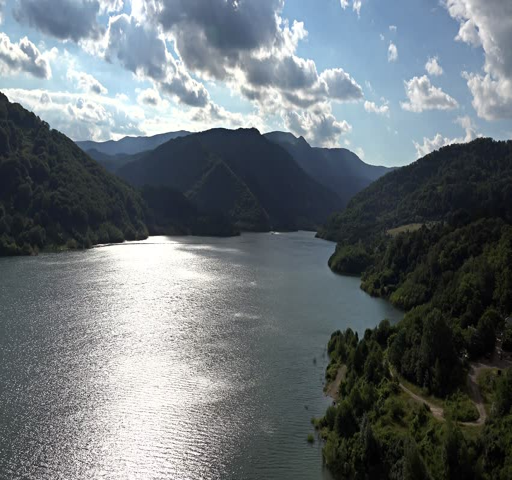
clouds a sun reflected in mountain lake